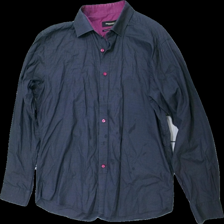
View: front
Type: Shirt
Category: Men
Brand: Dressman
Colors: Grey
Material: ?
Pattern: Checkered print
Cut: Regular
Size: L
Season: All
Stains: Major
Damage: fläckar
Damage location: middle center
Damage 2: fläckar
Damage 2 location: bottom center
Price range: <50
Recommended usage: Export
Description: grå rutig skjorta med stora fett fläckar fram